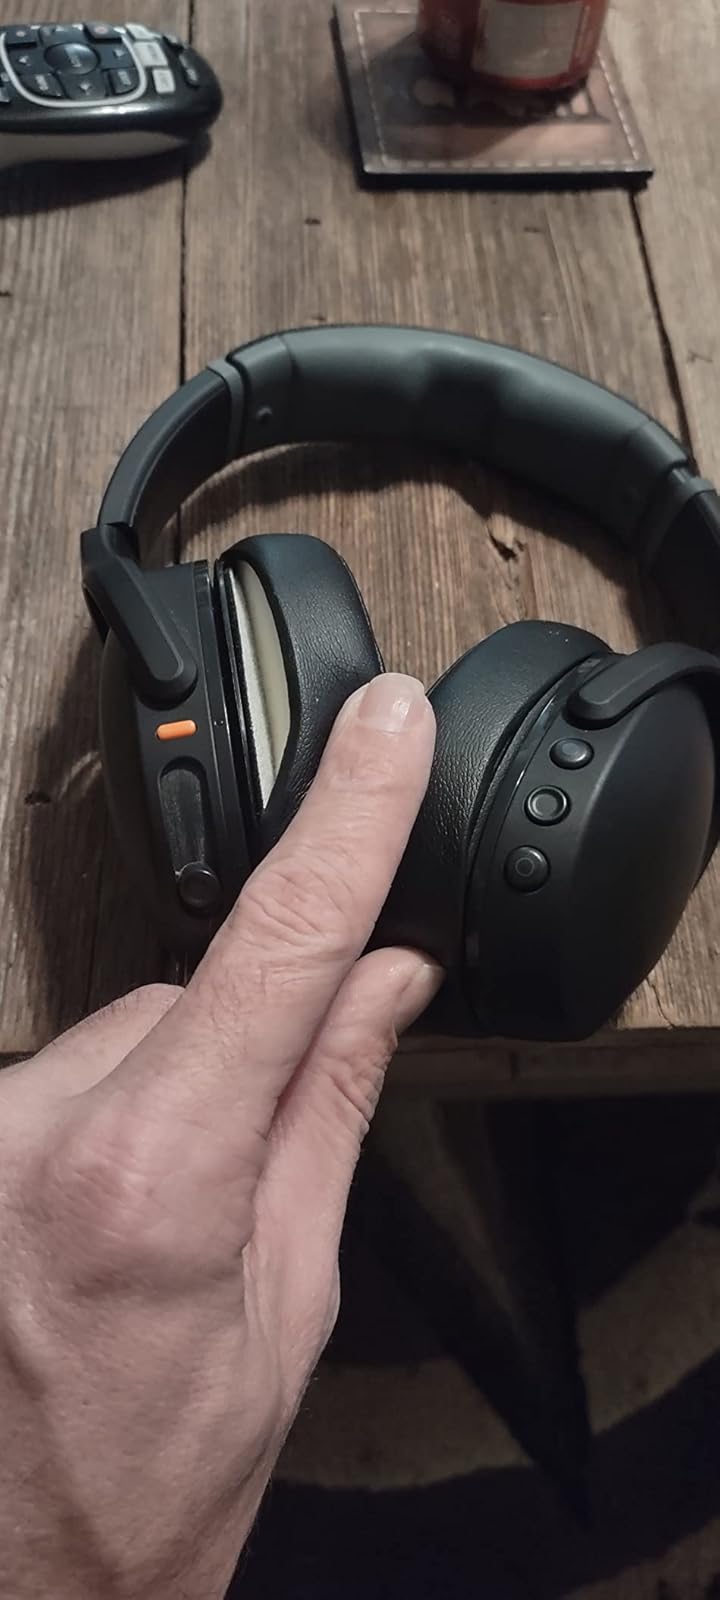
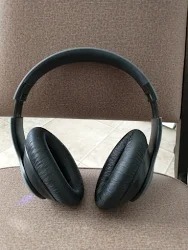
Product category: headphones
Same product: no